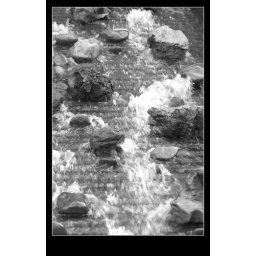
A rock wall waterfall &amp;quot;sculpture.&amp;quot; I stood in the middle of its stream to take this photo. :-)